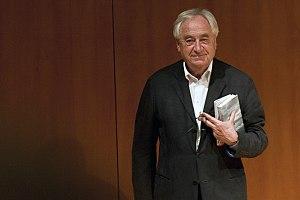
Le Gouden Boekenuil est un prix littéraire belge institué en 1995 qui récompense chaque année une œuvre littéraire originale en néerlandais.